Tenkasi Pandyas

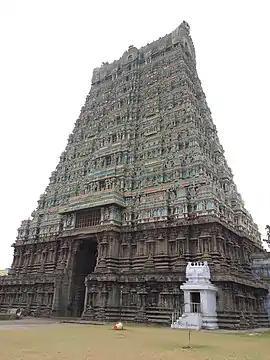
Gateway of the Kasi Viswanathar temple in Tenkasi

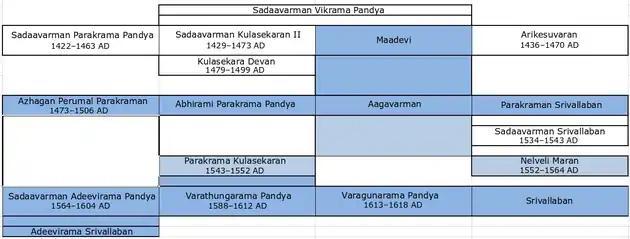
Sadaavarman Parakrama Pandya and his descendants who ruled Tenkasi.

All the Pandyas of the Varagunarama Pandya period were under the Vijayanagara Empire and paid them tribute. However, other sources invariably mention that though the Madurai Nayakas were in-charge of Madurai, from time to time, they were opposed by and had skirmishes with the Tenkasi Pandyans, who are also said to have had intermittent control of Madurai. The Tenkasi Pandyas also had imperial ambitions, fought some wars, conquered territories outside their terrain. This is proven by the fact that the last Tenkasi Pandyan king bore the title "Kollamkondan", which means the one who conquered Kollam in Malayalam country.